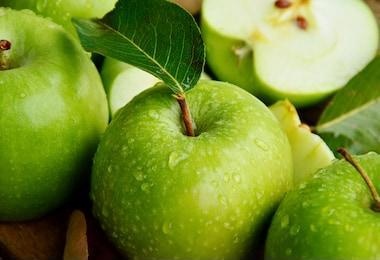
Label: apple